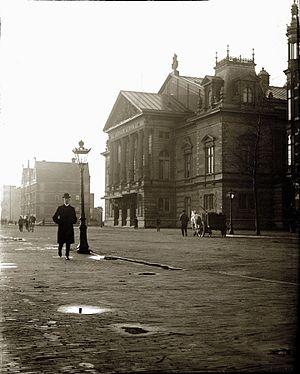
Julius Engelbert Röntgen est un pianiste et compositeur germano-néerlandais.
Le Koninklijk Concertgebouw est une salle de concert néerlandaise située à Amsterdam, dans le quartier d'Oud-Zuid. Elle sert notamment de résidence à l’Orchestre royal du Concertgebouw.